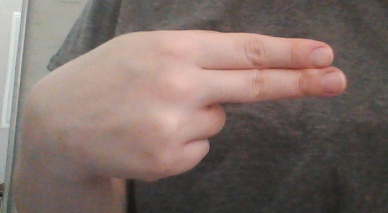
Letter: ain